Louie Dampier

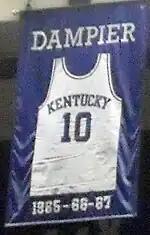
A jersey honoring Dampier hangs in Rupp Arena

Dampier was a two-sport athlete at the University of Kentucky, playing baseball as well as basketball. Playing under coach Adolph Rupp, Dampier, Tommy Kron and Pat Riley led Rupp's Runts to the 1966 NCAA championship game, where they lost to Texas Western College (now the University of Texas at El Paso) in a watershed game for college basketball. This game spearheaded the end of racial segregation in college basketball.